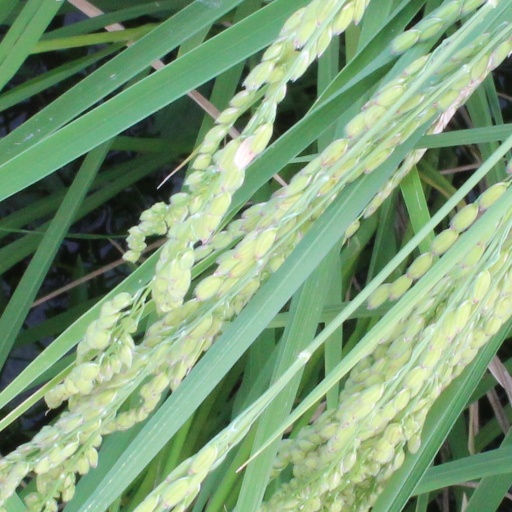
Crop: rice